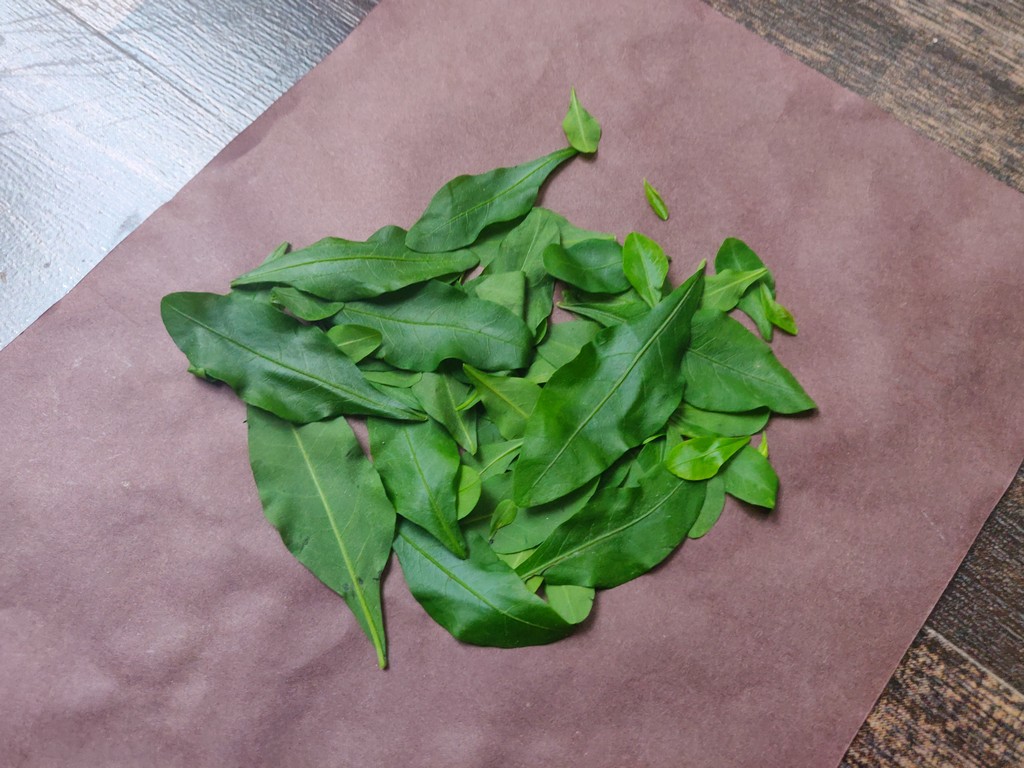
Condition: Healthy
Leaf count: multiple
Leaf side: unknown